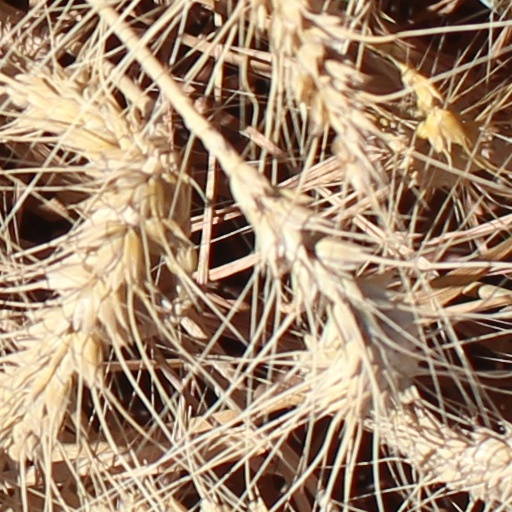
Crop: wheat